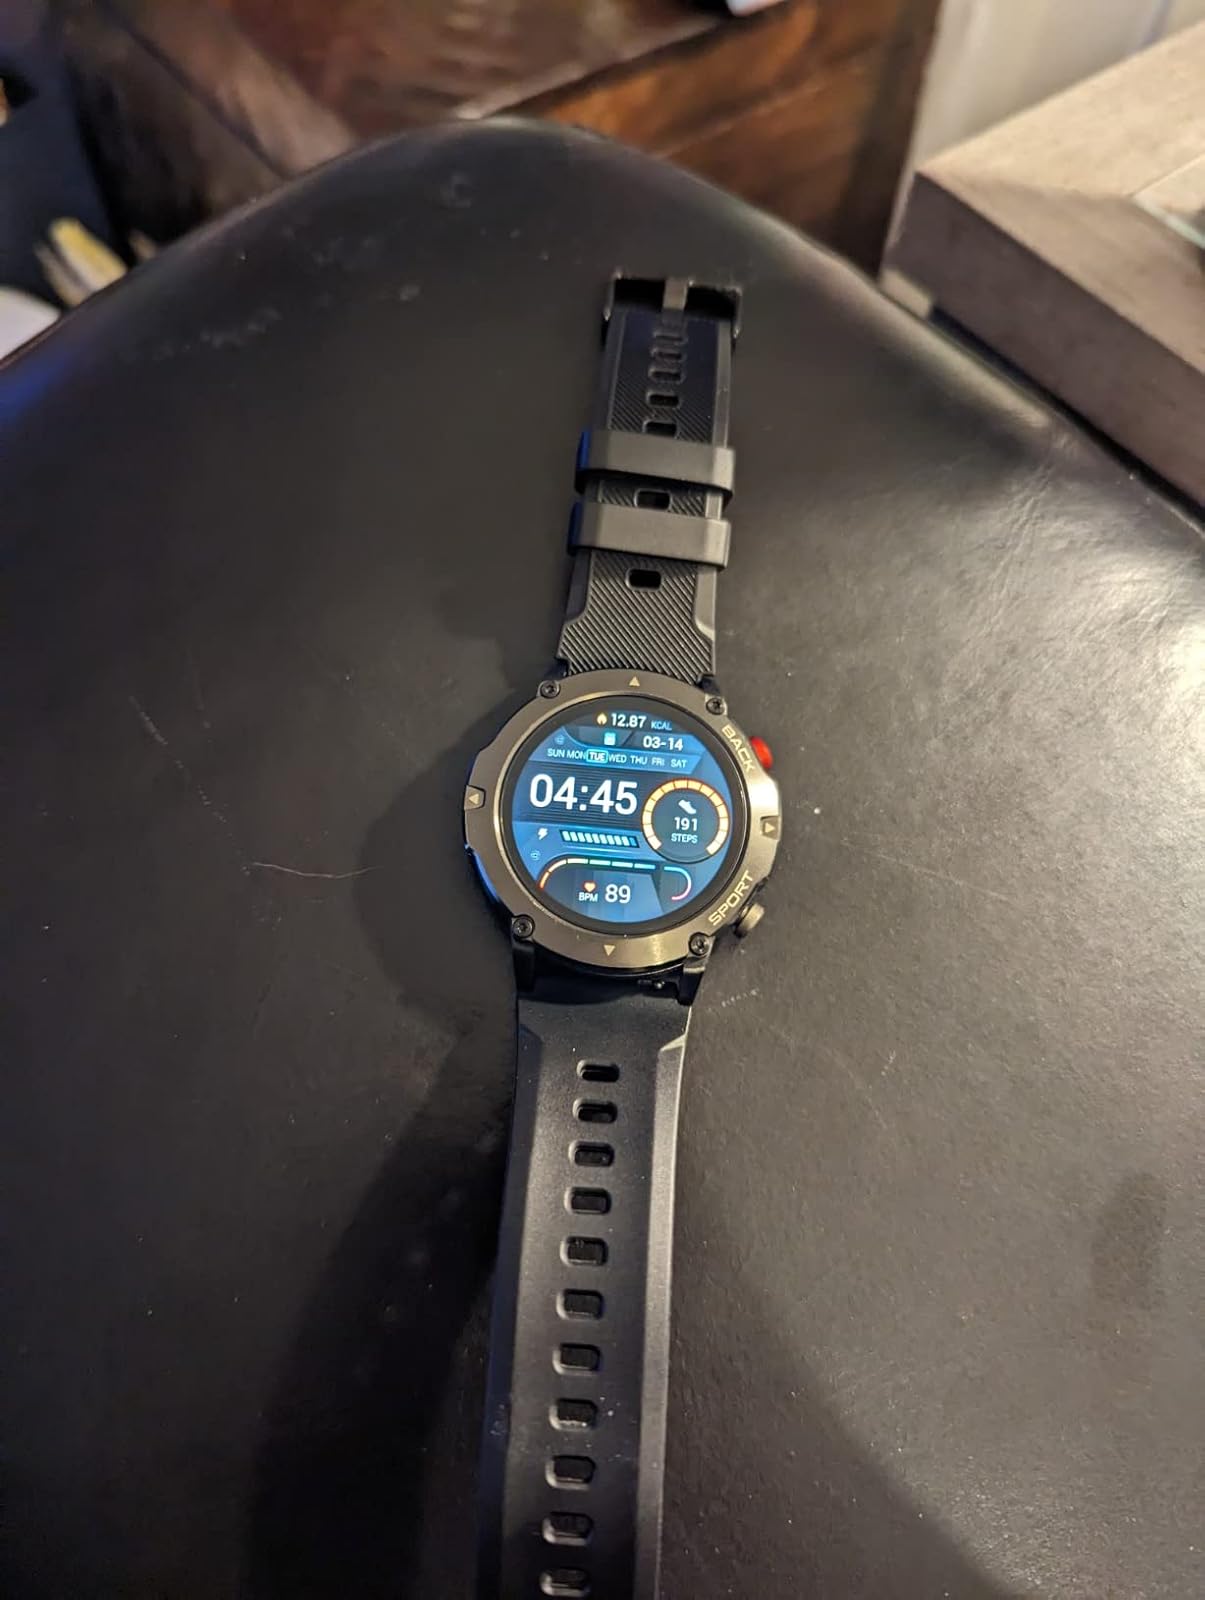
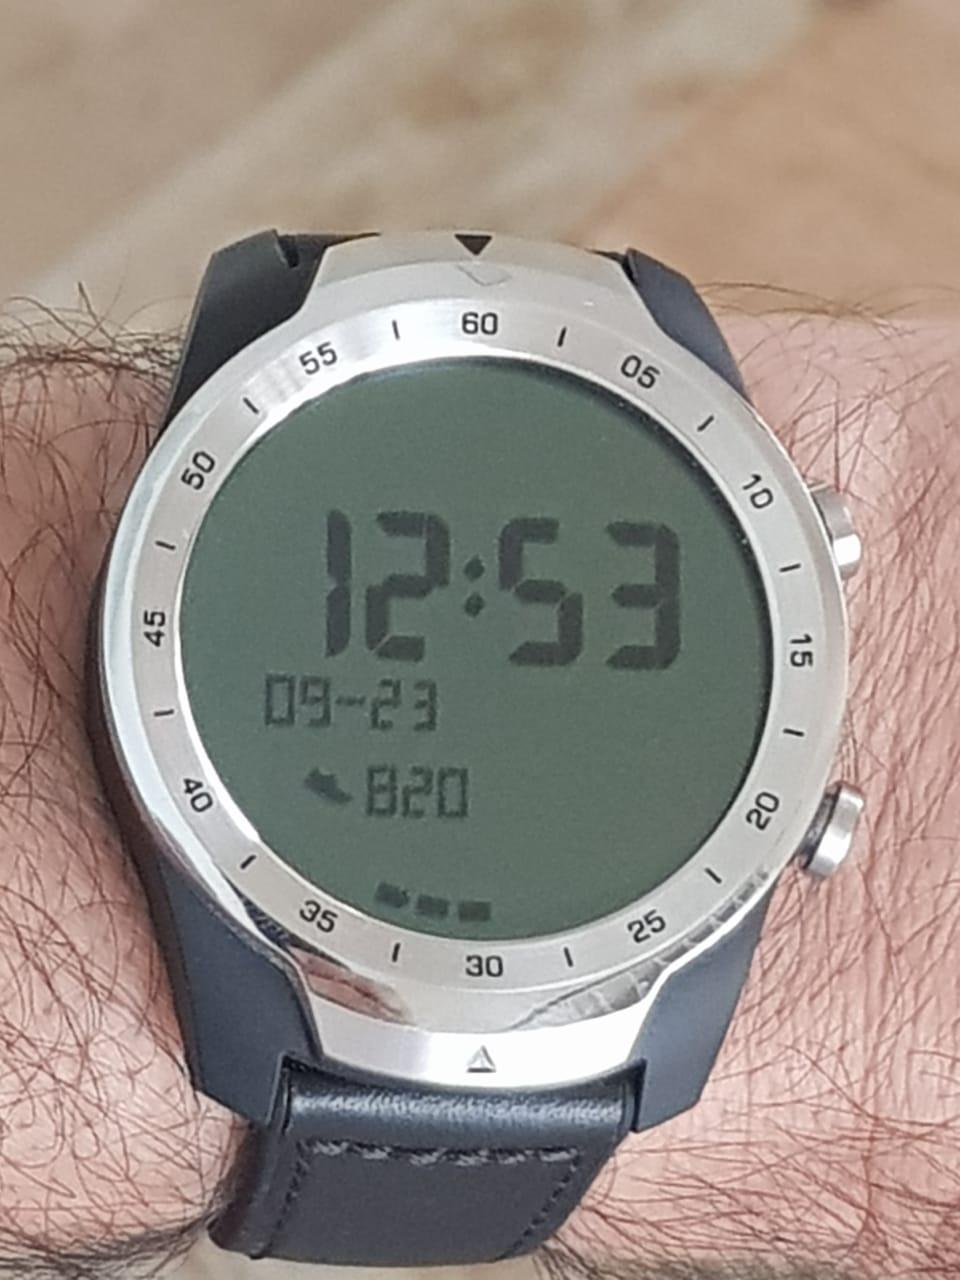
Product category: smartwatch
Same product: no